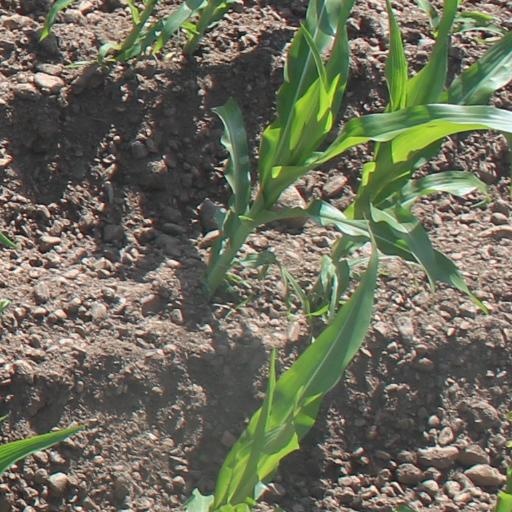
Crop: maize; corn